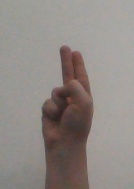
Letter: taa